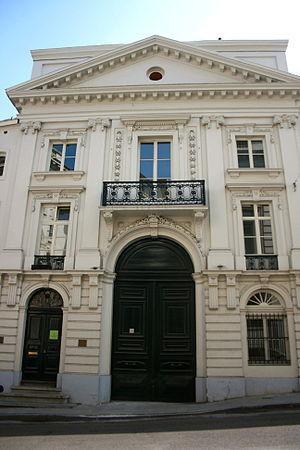
Rue de Namur 4-12, Bruxelles (Belgique). Ancienne abbaye de Coudenberg. Style néoclassique. 1774-1778. Deux plaques commémorative sont installer à la façade près d'entreé principale (numéro 10). La plaque à gauche de l'entreé annonce en Français: 'L'école Militaire Belge fondée en 1834 a été installée dans ce bâtiment jusqu'en 1874.'
L’École royale militaire est une institution militaire d’enseignement supérieur qui forme, non seulement, l’ensemble des officiers de l’armée belge mais également de nombreux officiers issus d'un pays membre de l'Union européenne et même d'Afrique.
La liste des monastères en Belgique a pour but de recenser, sur le territoire de la Belgique, tous les monastères, c'est-à-dire ceux qui correspondent à des chartreuses, des abbayes ou des prieurés, mais aussi ceux qui le sont au sens strict. Il est précisé à chaque fois :
Cet article présente la liste des abbayes en Belgique, et reprend, pour chaque abbaye passée ou actuelle, sur le territoire de la Belgique, sa localisation précise, la date et les circonstances de sa fondation, son ordre religieux de rattachement et la situation actuelle de l'abbaye.